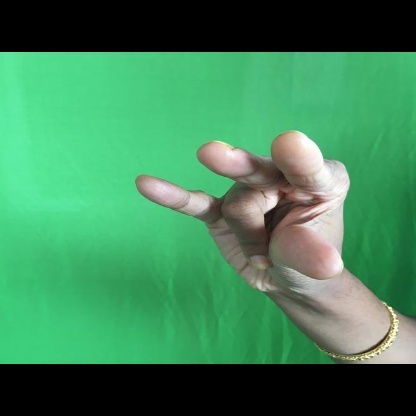
Mudra: Kangulam